Baron Grey of Werke

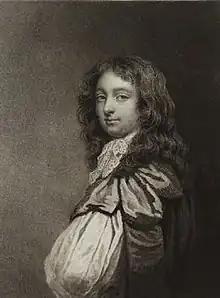
Ford Grey, 1st Earl of Tankerville

Baron Grey of Werke (or Warke), of Chillingham in the County of Northumberland, was a title in the Peerage of England. It was created on 11 February 1624 for Sir William Grey, 1st Baronet. He had already been created a baronet, of Chillingham in the County of Northumberland, in the Baronetage of England on 15 June 1619. The third Baron was created Viscount Glendale and Earl of Tankerville in the Peerage of England in 1695. He left two daughters but no sons and on his death in 1701 the viscountcy and earldom became extinct. He was succeeded in the barony by his younger brother, the fourth Baron. The latter had previously represented Berwick in Parliament. The barony became extinct on his death in 1706.